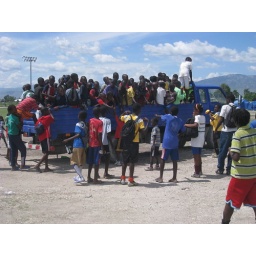
How many Haitians can you fit in a truck bed